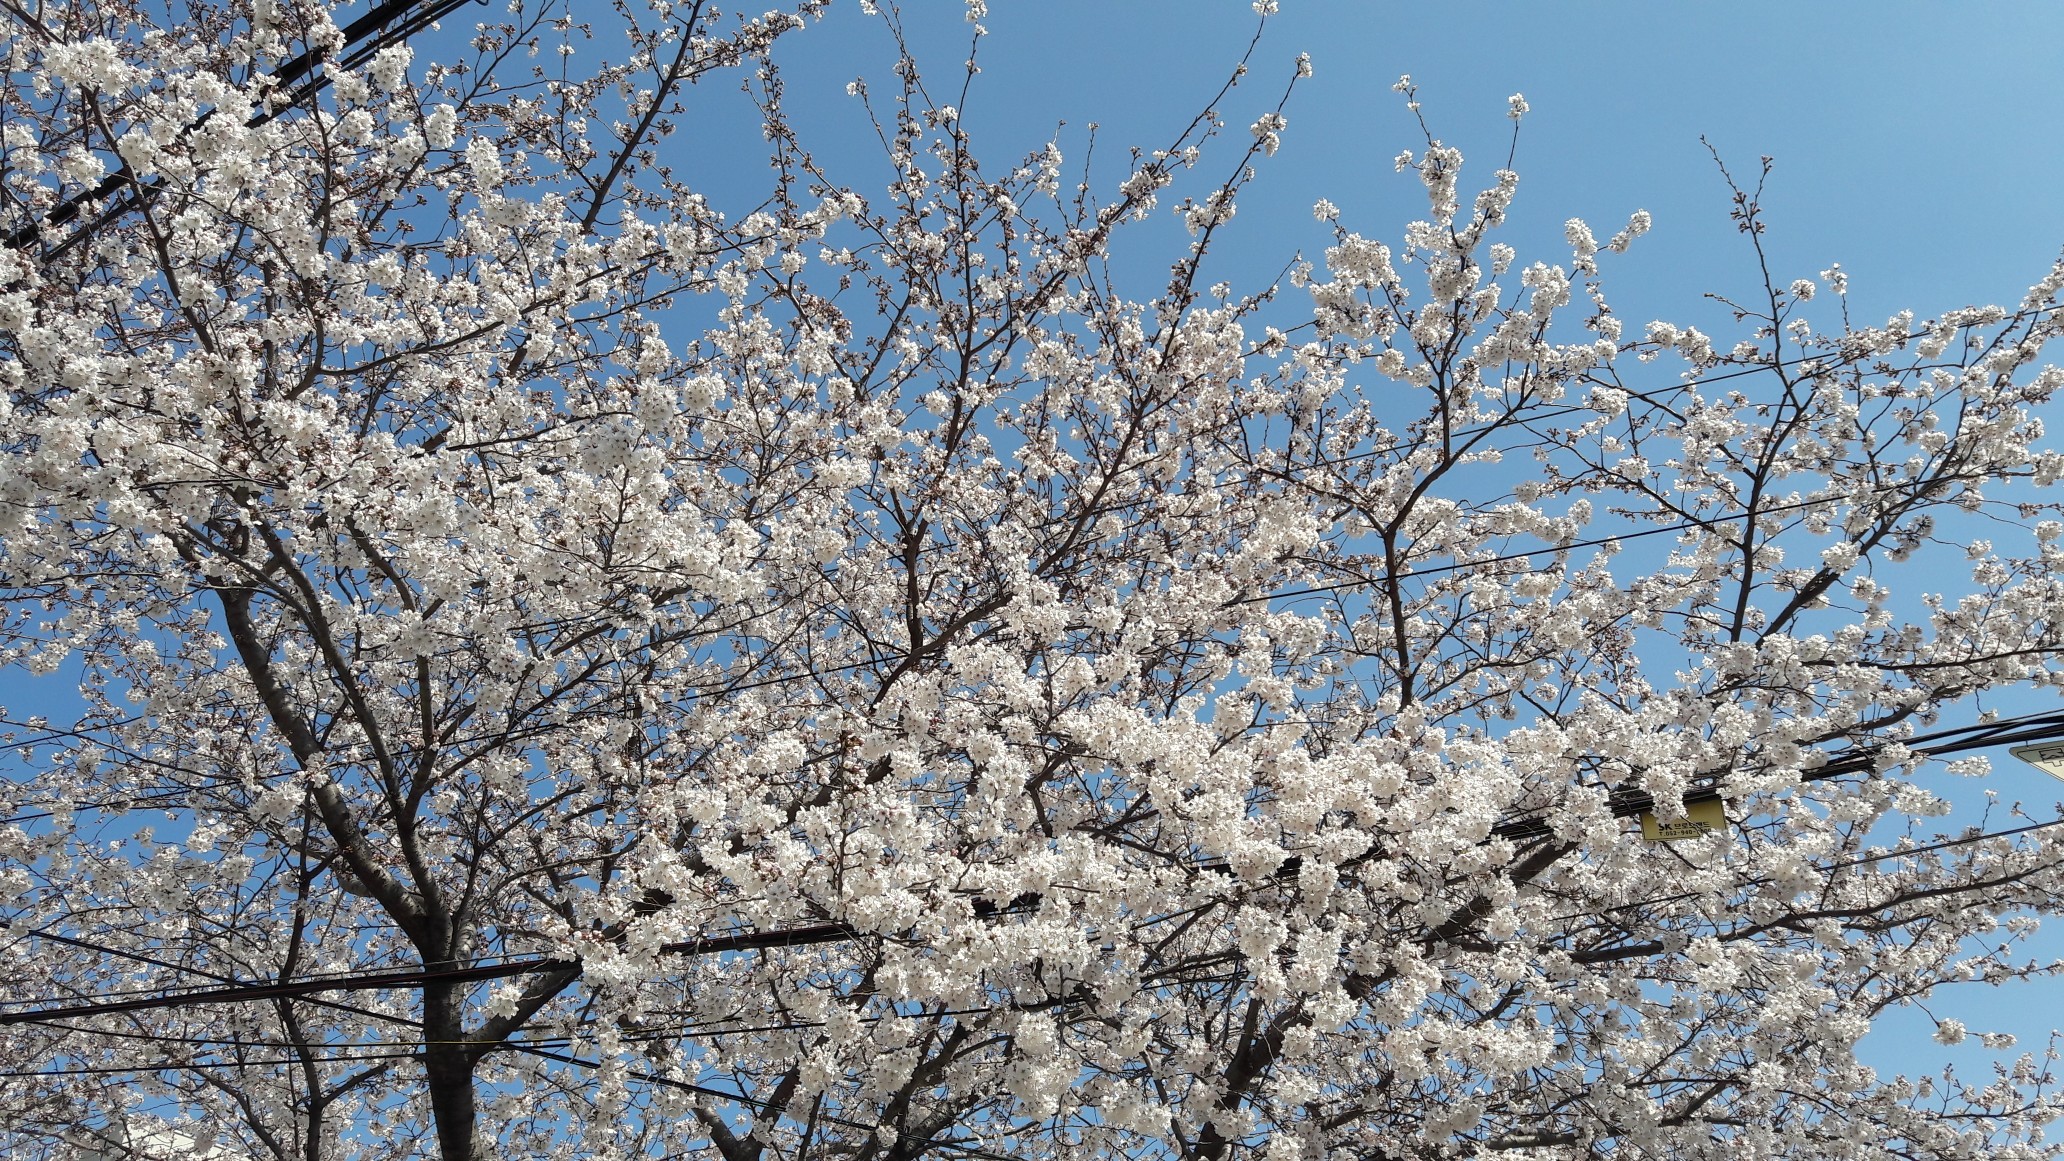
flower, sky, tree, spring, driveway, car, branch, blossom, plant, woody plant, twig, cherry blossom, shadbush, prunus, shrub, flowering plant, plant stem, almond, frost